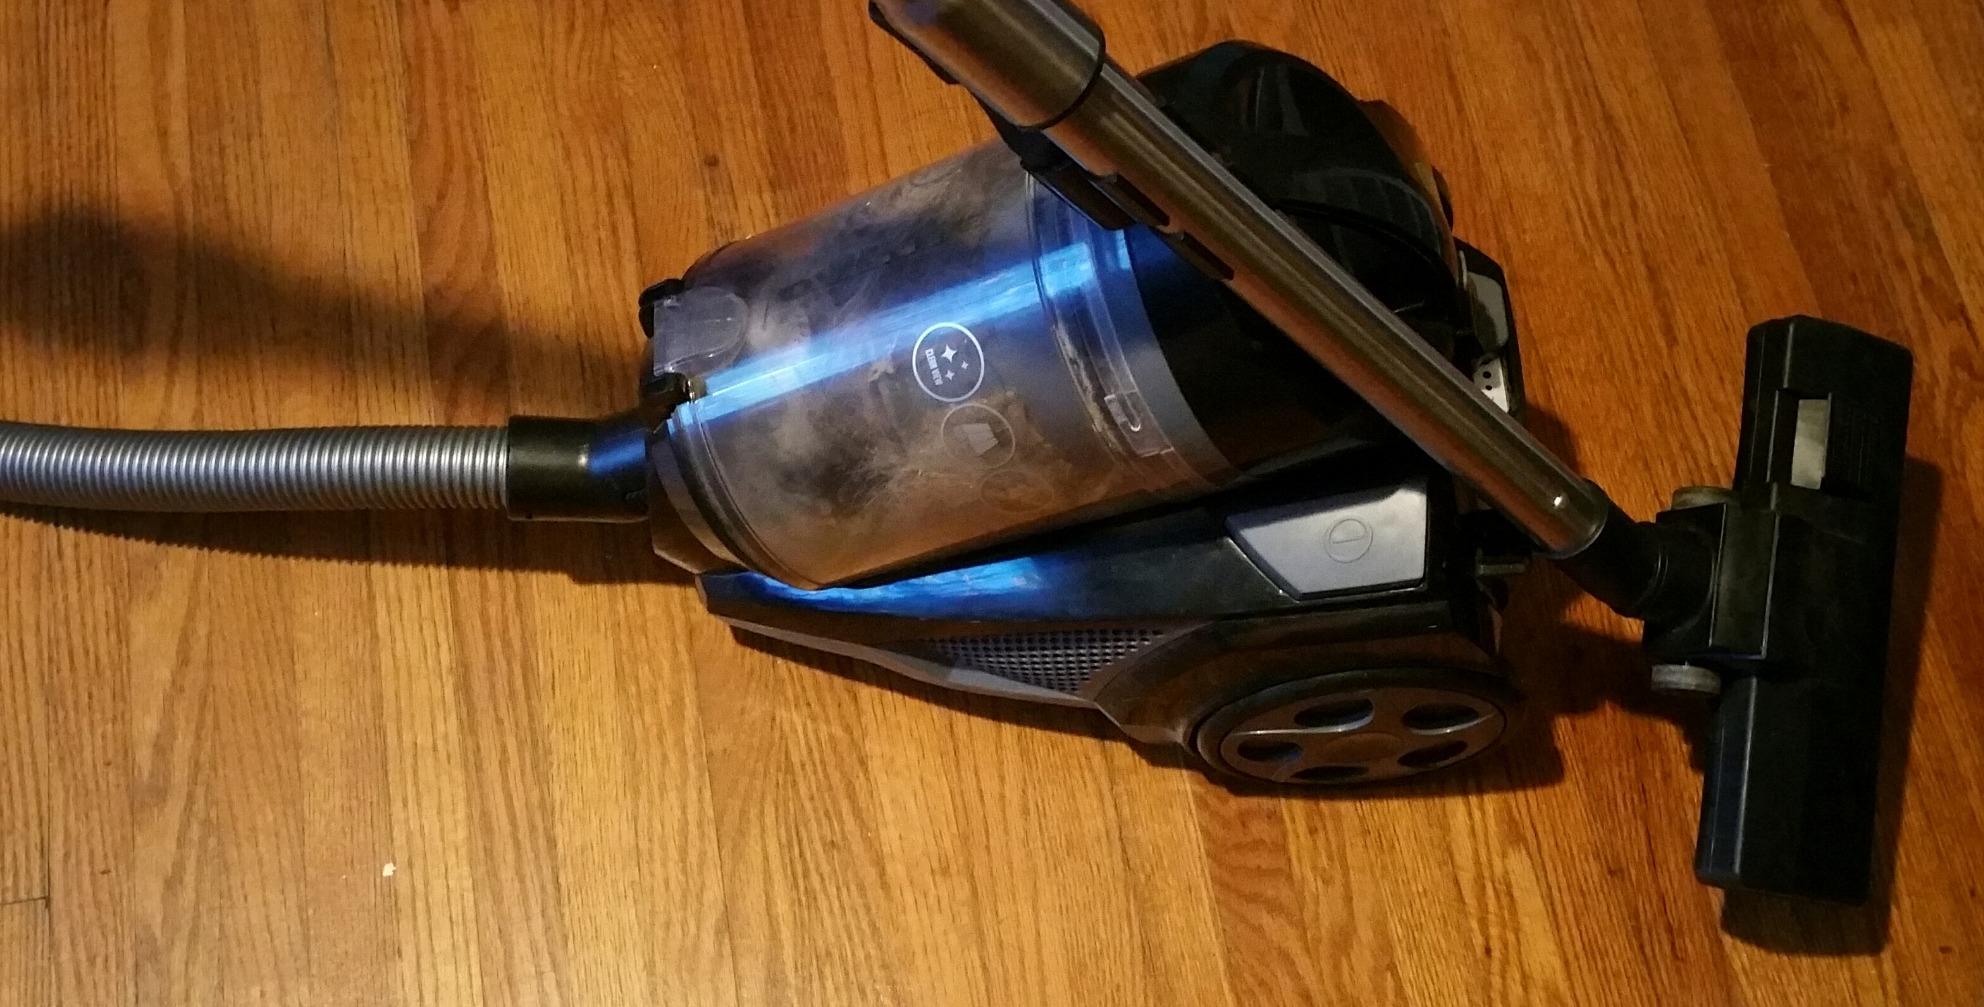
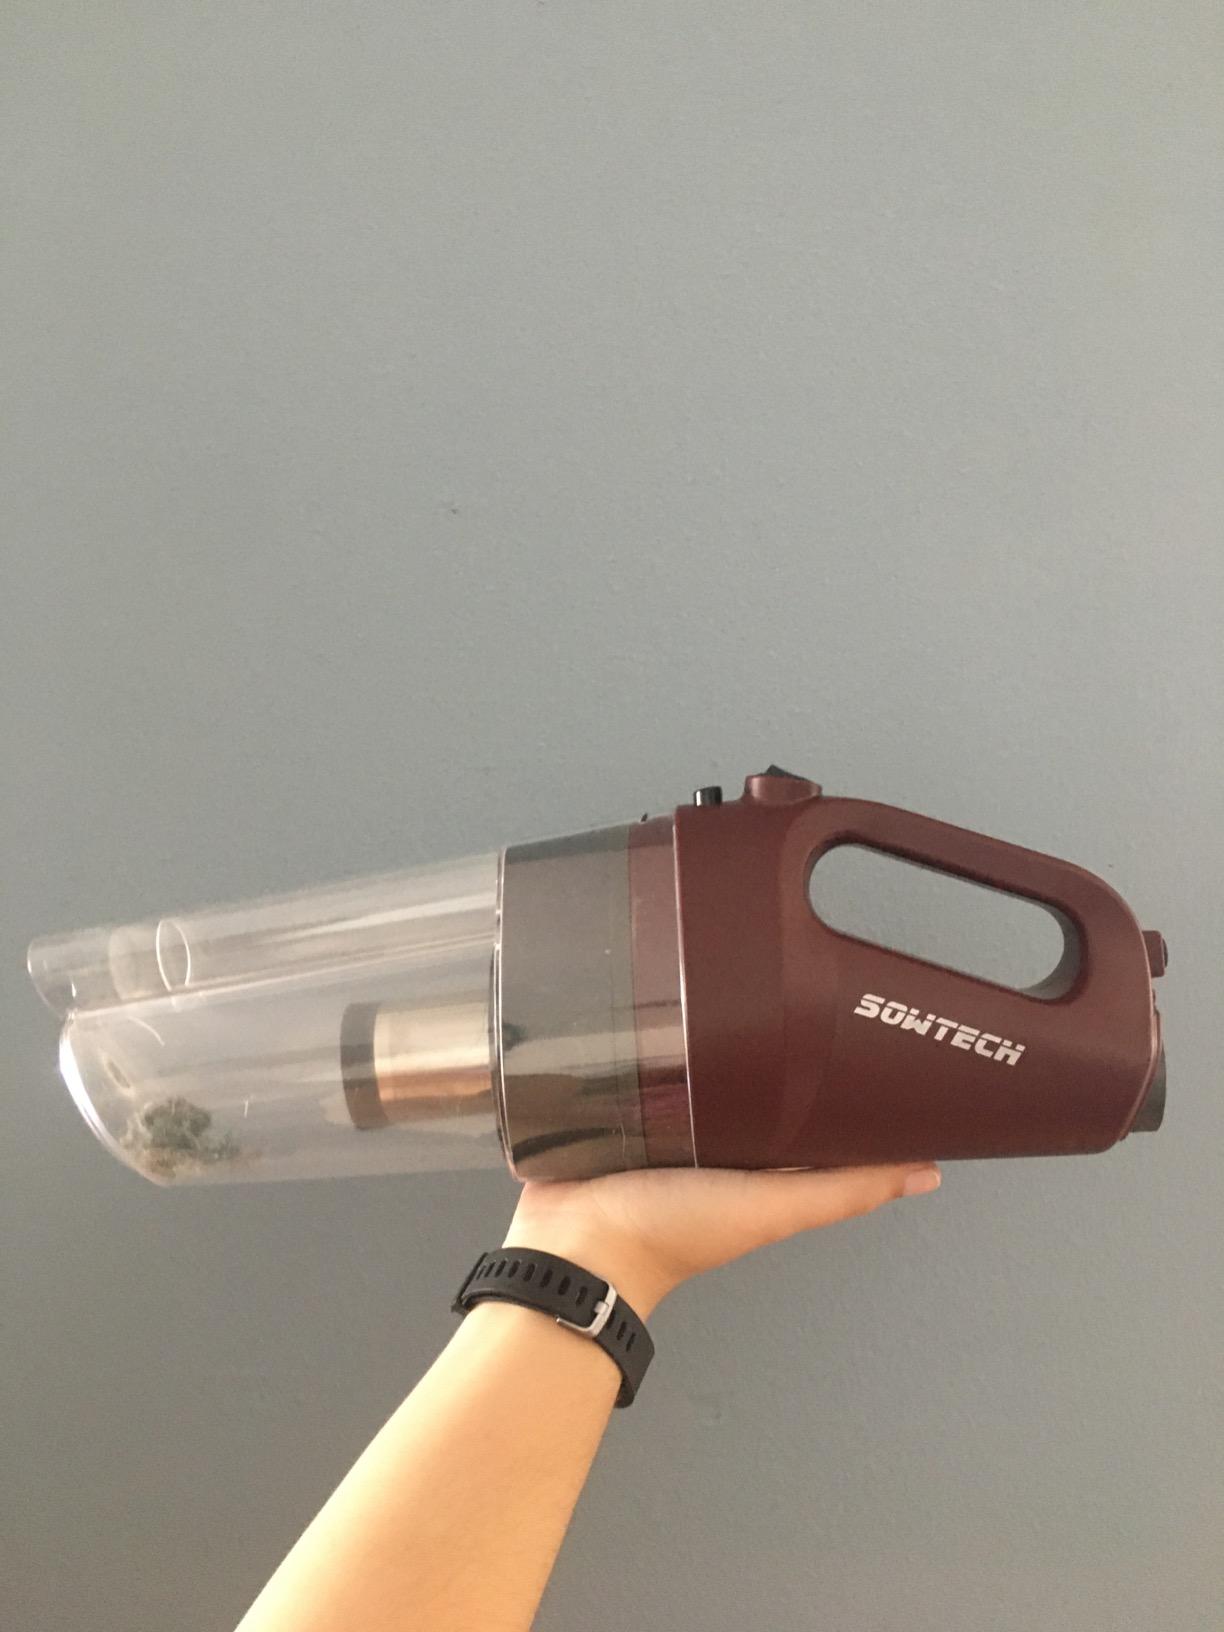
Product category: items_vacuum
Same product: no